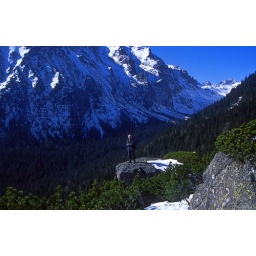
Me, standing on a rock in the High Tatra mountains between Slovakia and Poland.